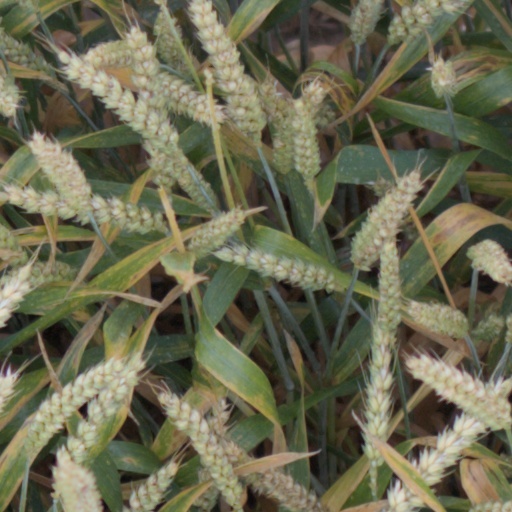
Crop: wheat